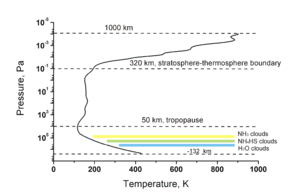
L’atmosphère de Jupiter est la plus importante des atmosphères des planètes du système solaire. Elle est composée principalement de d'hydrogène et d'hélium ; les autres composants chimiques sont présents seulement en petite quantité, dont le méthane, l'ammoniac, le sulfure d'hydrogène et l'eau. Ce dernier composant n'a pas été observé directement mais il se trouverait dans les profondeurs de l'atmosphère. Il y a environ trois fois plus d'oxygène, d'azote, de soufre et de gaz nobles dans l'atmosphère jovienne que dans le Soleil.